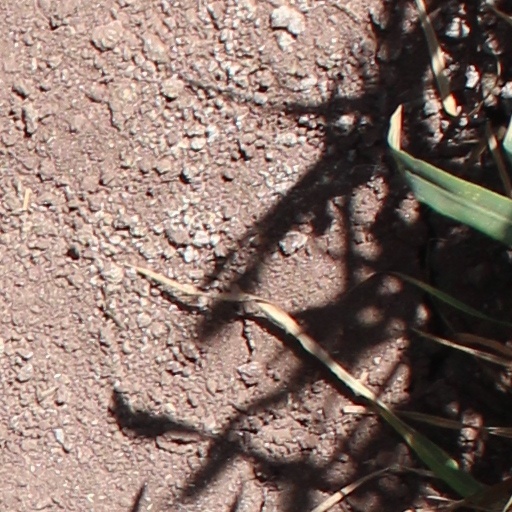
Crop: wheat